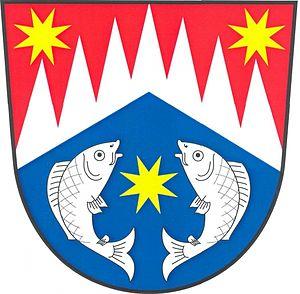
Sádek est une commune du district de Svitavy, dans la région de Pardubice, en République tchèque. Sa population s'élevait à 528 habitants en 2017.